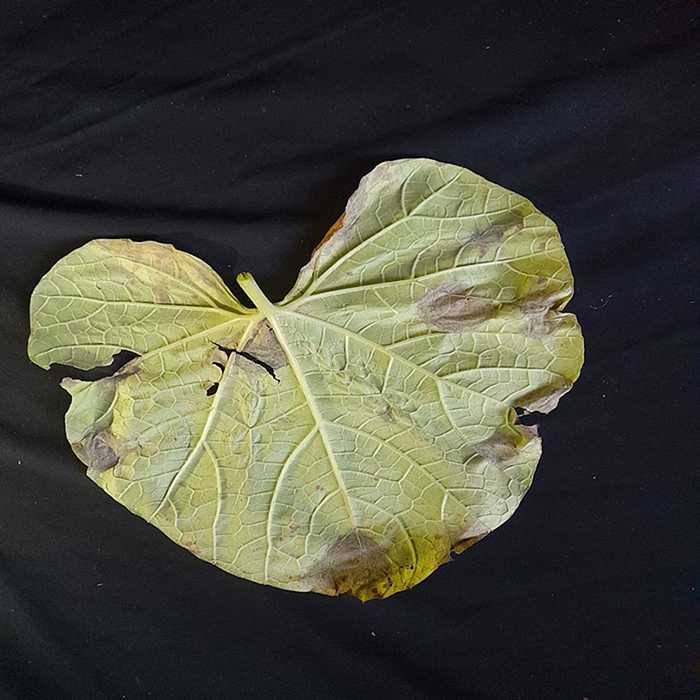
Plant: Bottle gourd
Label: Downey mildew